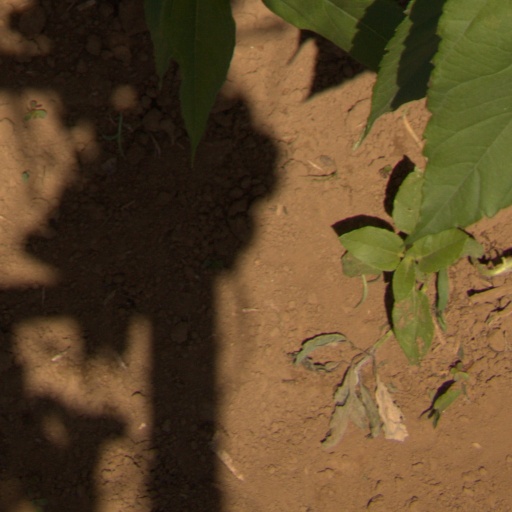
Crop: Jerusalem artichoke